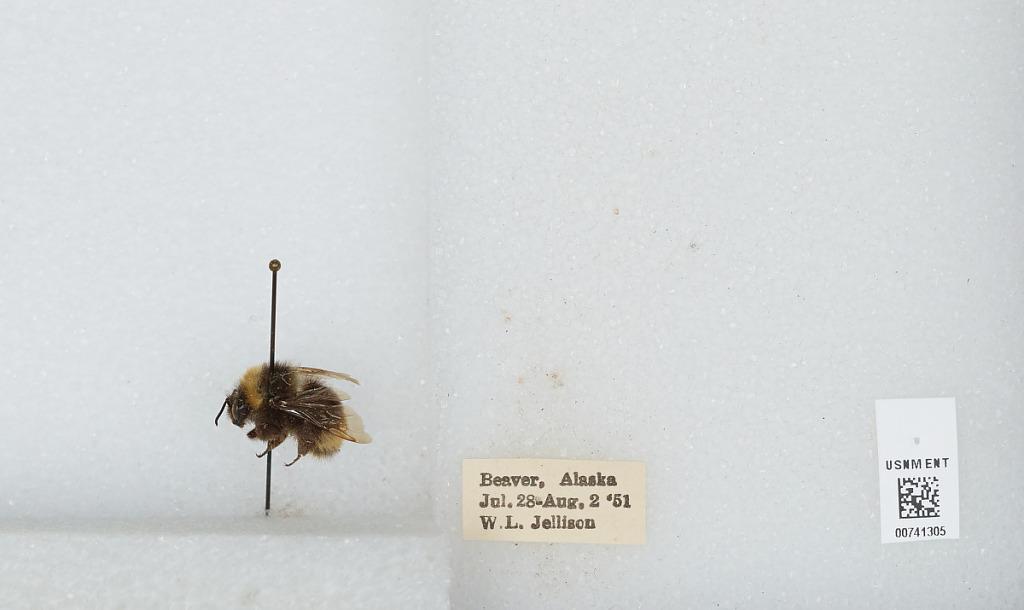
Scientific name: Bombus (Bombus) occidentalis Greene
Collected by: W. Jellison
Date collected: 1951-7-28
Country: United States
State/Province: Alaska
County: Yukon-Koyukuk
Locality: Beaver
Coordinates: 66.3597, -147.398